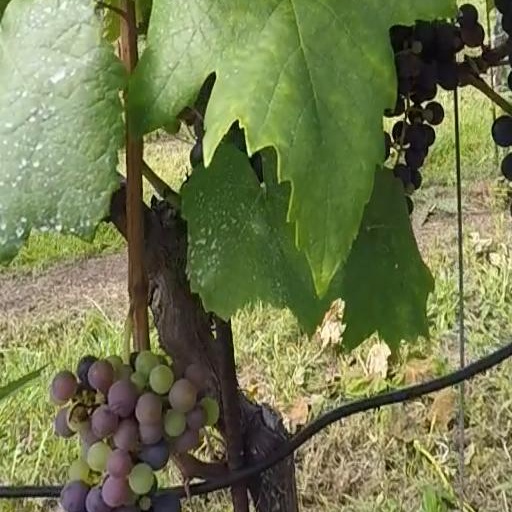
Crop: grape